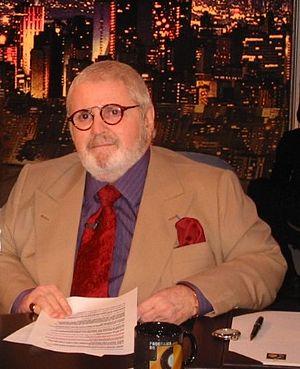
Jô Soares, de son véritable nom José Eugênio Soares, né le 16 janvier 1938 à Rio de Janeiro, est un acteur, journaliste, écrivain, dramaturge et humoriste brésilien, auteur de roman policier. Il est aussi présentateur de télévision, peintre et auteur de chansons.